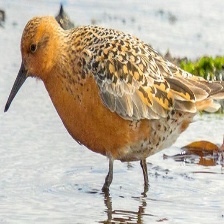
Species: RED KNOT
Scientific name: CALIDRIS CANUTUS
ImageNet parent category: red-backed_sandpiper